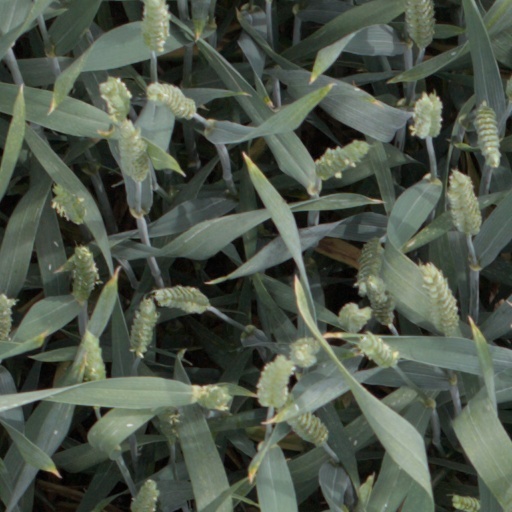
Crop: wheat